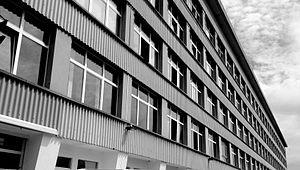
Ancienne usine Paillard SA à Ste-Croix, Suisse (Les trois drapeaux ont été hissés sur le toit de cette nouvelle usine le 4 avril 1951 [selon Feuille d'Avis de Ste-Croix du 04.04.1951] et le déménagement a suivi au cours de l'été 1951)
Erna Hamburger, née le 14 septembre 1911 à Ixelles en Belgique et décédée le 16 mai 1988 à Lausanne en Suisse, est une ingénieure et professeure d'université suisse de l'École polytechnique fédérale de Lausanne, première femme nommée professeur ordinaire d'une École polytechnique en Suisse.